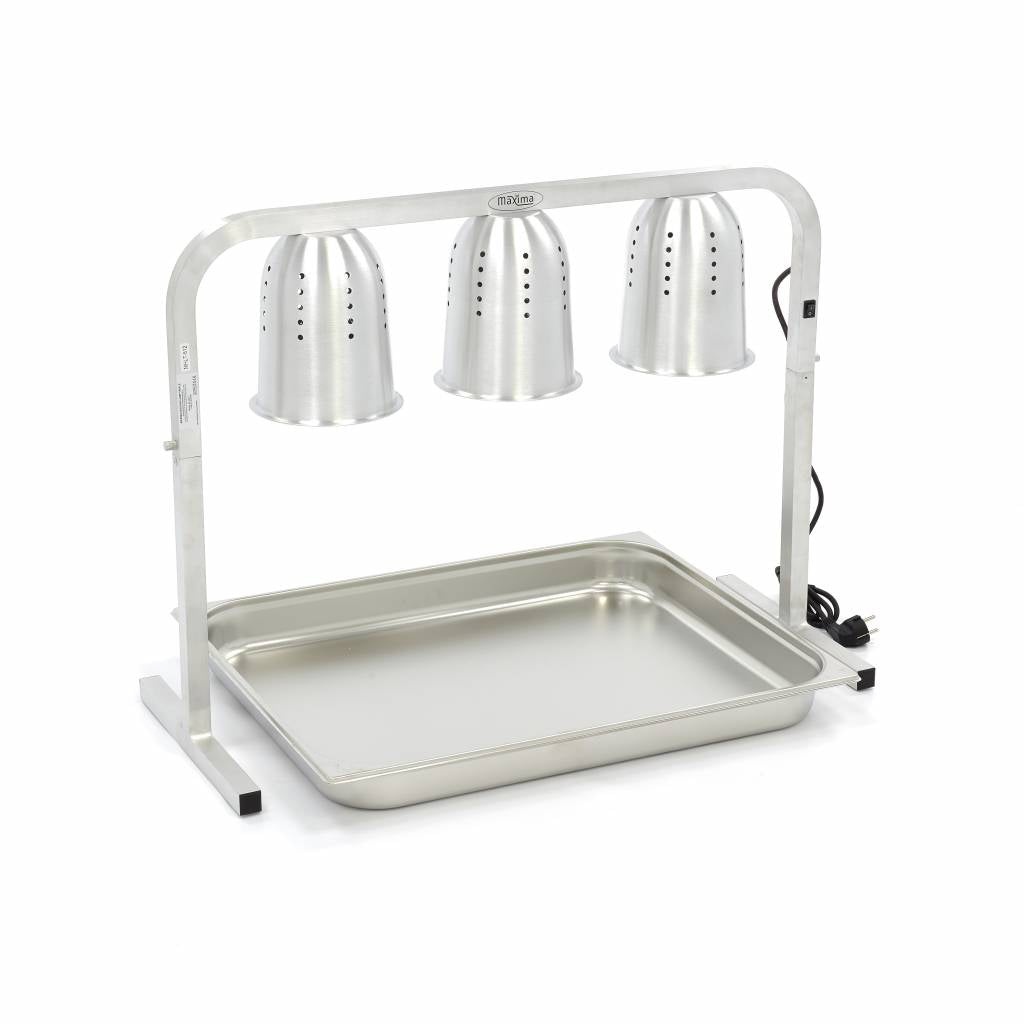
Lampada Riscaldante - 3 Lampade - incl. 3 Lampade e 1 x 2/1GN Contenitore
Una lampada riscaldante è una soluzione eccellente per mantenere calde le pietanze nella cucina del catering. Assicura che il cibo sia sempre servito caldo. A volte capita che alcuni piatti siano pronti prima di altri e, mettendoli sotto una lampada riscaldante, è possibile mantenerli caldi a lungo senza che il cibo occupi spazio inutile sul piano cottura o sul fornello. È ideale per l'uso in mense, ristoranti, bar e food truck. Struttura leggera Grazie alle sue dimensioni compatte, questa lampada riscaldante professionale occupa pochissimo spazio sul piano di lavoro o sul tavolo. È anche facile da spostare, grazie al peso ridotto e al lungo cavo di alimentazione. Ciò la rende comoda da usare praticamente ovunque in cucina. Sia i paralumi che il supporto sono realizzati in alluminio, che non solo ne mantiene il peso ridotto, ma è anche molto facile da pulire. La distanza tra le gambe del supporto è di 30 cm. Facile da usare Questa lampada riscaldante è molto facile da usare. I riflettori in alluminio ventilati assicurano che non si verifichi alcun surriscaldamento. Grazie alle lampade a infrarossi, le pietanze rimangono calde senza bruciarsi o cuocersi ulteriormente. Con l'ordine si ricevono anche tre lampadine da 275W e un vassoio GN 2/1 di 6,5 cm di profondità. Caratteristiche Adatto per uso professionale Dimensioni compatte e leggerezza Supporto e paralumi in alluminio Facile da spostare, grazie al lungo cavo di alimentazione Riflettori in alluminio ventilati per evitare il surriscaldamento Specifiche del prodotto Peso netto: 4 kg Dimensioni: L53 x P78,5 x H60,5 cm 230V / 50Hz / 1 fase 825W Incluso Tre lampadine da 275W Un vassoio GN 2/1 (profondità 6,5 cm)
Brand: Vendiamonoi.it - Vico Pisano
Category: Home & Garden > Kitchen & Dining > Kitchen Appliances > Food Warmers > Food Heat Lamps